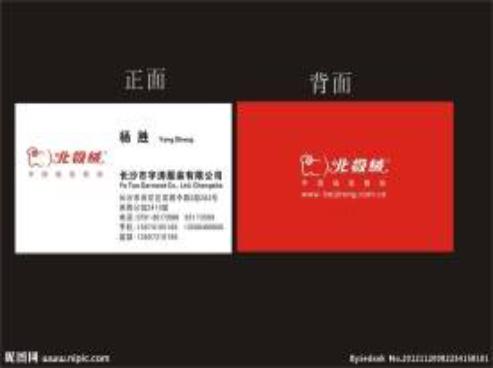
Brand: BeiJiRong
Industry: Clothes